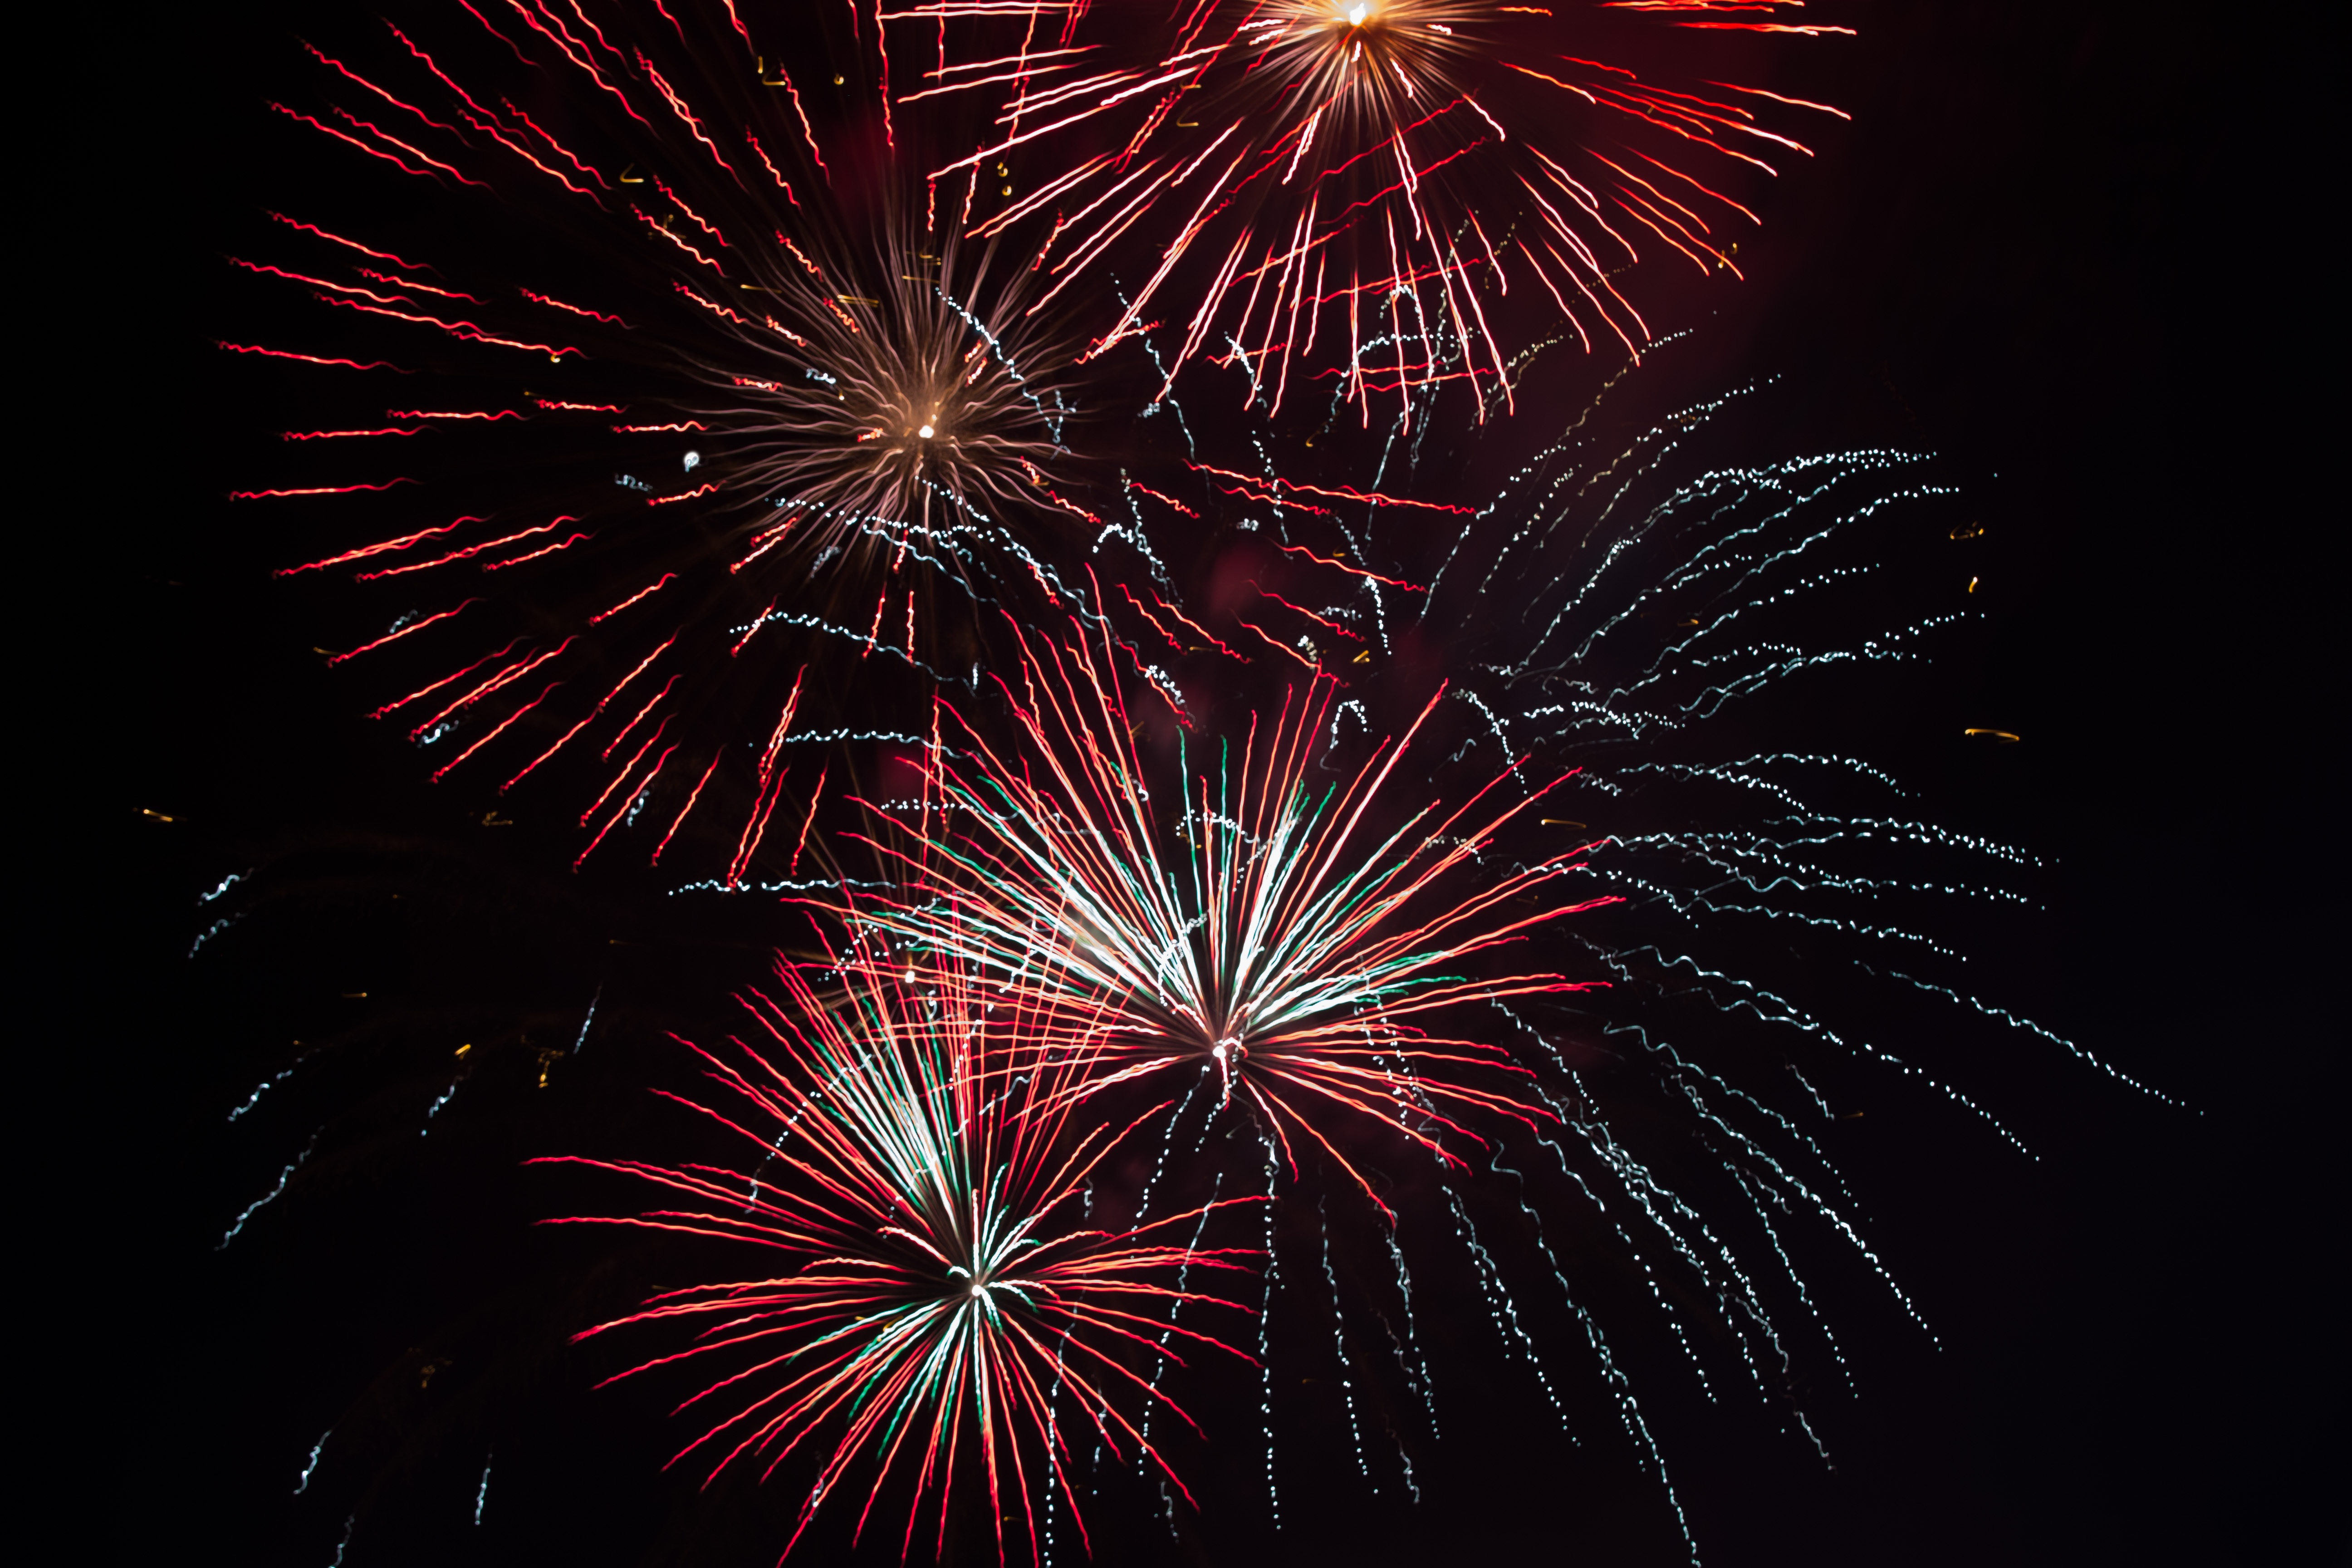
night, recreation, show, fireworks, illustration, event, outdoor recreation